Impact of the COVID-19 pandemic on commercial air transport

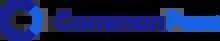
CommonsPass logo

According to the US Centers for Disease Control and Prevention, if a person becomes sick on an airplane, proper hazard controls include separating the sick person from others, designating one crew member to serve the sick person, and offering a face mask or asking the sick person to cover their mouth and nose with tissues when coughing or sneezing. Cabin crew should wear disposable medical gloves, and possibly additional personal protective equipment. Disposable items should be disposed of in a biohazard bag, and contaminated surfaces should be cleaned and disinfected afterwards.